Old Kiln Light Railway

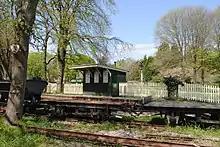
Reeds Road station on 22 April 2019

Reeds Road was built in 2003 to replace a sleeper-built platform, is the south-western terminus, has a passenger waiting room, a run-round loop and a siding for storing rolling stock.